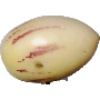
Label: pepino